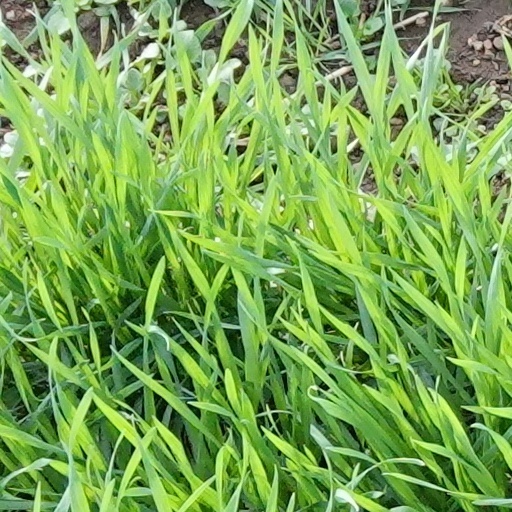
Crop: wheat